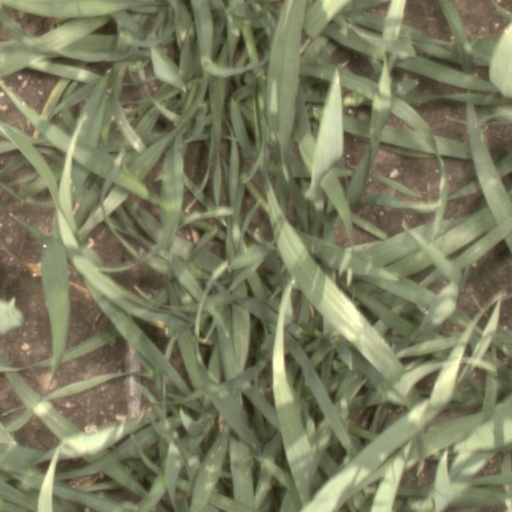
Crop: wheat